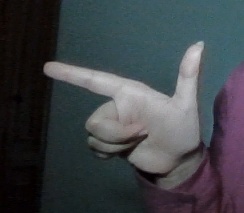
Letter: yaa